Maldives at the 2020 Summer Olympics

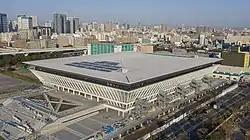
The Tokyo Aquatics Centre, where the aquatic events took place.

Maldives received a universality invitation from FINA to send two top-ranked swimmers (one per gender) in their respective individual events to the Olympics, based on the FINA Points System of June 28, 2021. In May 2021, it was announced that swimmers Ali Im’aan and Aishath Sausan would represent Maldives at the Olympic Games. However, in July, it was announced that both athletes were replaced by Mubal Azzam Ibrahim and Aishath Sajina after FINA brought changes to the qualification standards for countries that did not qualify for the Olympics. Mubal qualified for the universality slot from FINA as his best time of 58.24 seconds was not within the Olympic Selection Time (OST) of 50.03 seconds. Mubal was drawn in first heat of the men's 100 m freestyle which was held on 27 July, finishing sixth just ahead of Edgar Iro from the Solomon Islands with a time of 58.37 seconds. He finished 69th of all swimmers who competed, and did not advance to the later stages of the 100 m freestyle.